2010 FIBA World Championship knockout stage

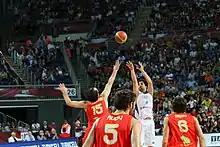
Teodosić's game-winning 3-pointer over Garbajosa

Serbia avenged their EuroBasket 2009 gold medal game loss in the first quarterfinal against Spain in a tight 92–89 victory. Both teams got off to a hot start in the early going, before Serbia went on a quick 10–0 run after Spain's Jorge Garbajosa had tied the game at 13 with a three-pointer at 13. Serbia got a great start from Nemanja Bjelica and Novica Veličković, who scored a combined 21 points in the first quarter. Despite this, Spain came back to cut the lead to just four at the first quarter break. Serbia stretched their lead in the second quarter and went into halftime with an eight-point advantage.